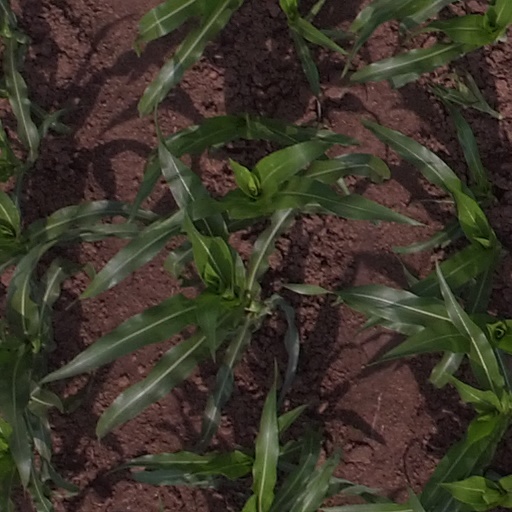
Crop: maize; corn